Image segmentation

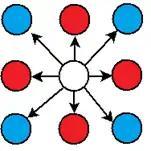
MRF neighborhood for a chosen pixel

Each optimization algorithm is an adaptation of models from a variety of fields and they are set apart by their unique cost functions. The common trait of cost functions is to penalize change in pixel value as well as difference in pixel label when compared to labels of neighboring pixels.